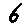
Label: 6